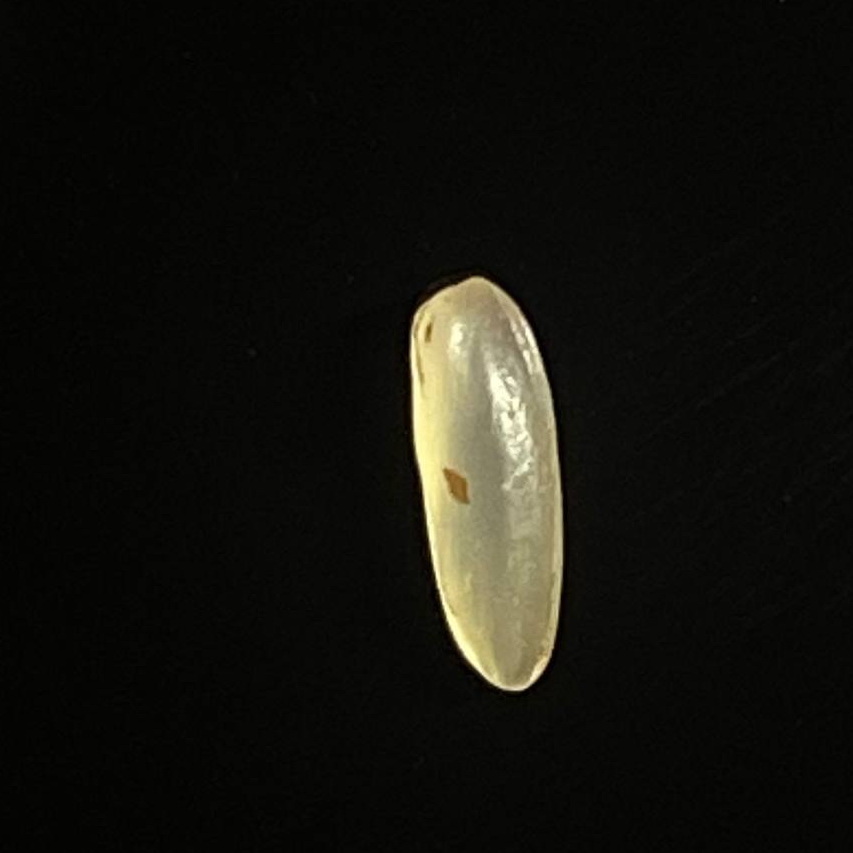
Rice variety: Shorna5